Johann Schröder (physician)

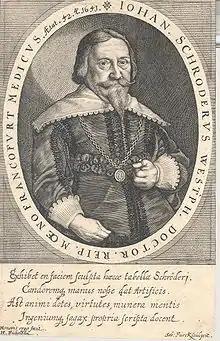
Schröder in a 1641 illustration

Johann Schröder (1600, Bad Salzuflen – 1664) was a German physician and pharmacologist who was the first person to recognise that arsenic was an element. In 1649, he produced the elemental form of arsenic by heating its oxide, and published two methods for its preparation.